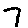
Label: 7